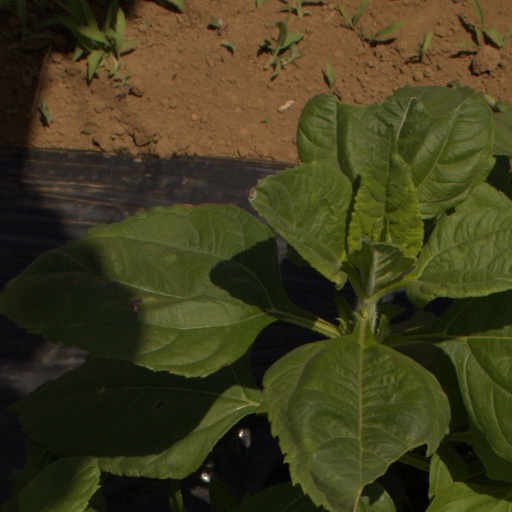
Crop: Jerusalem artichoke